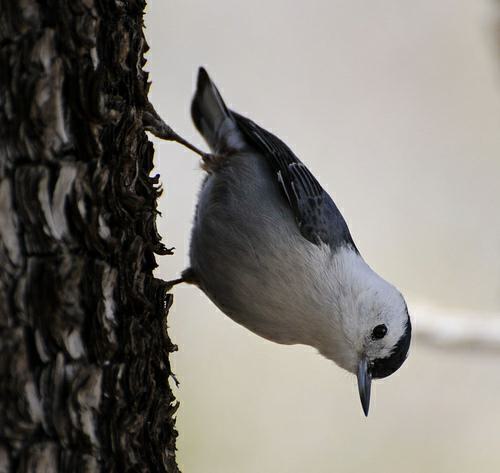
A photo of a white breasted nuthatch